50/50's Most Gagworthy Stars

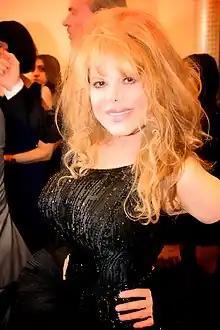
Charo is a special guest.

For the episode's main challenge, the contestants interview celebrities. Luxx Noir London, Mistress Isabelle Brooks, and Salina EsTitties interview Love Connie; Marcia Marcia Marcia and Sasha Colby interview Charo; and Anetra, Loosey LaDuca, and Malaysia Babydoll Foxx interview Frankie Grande.